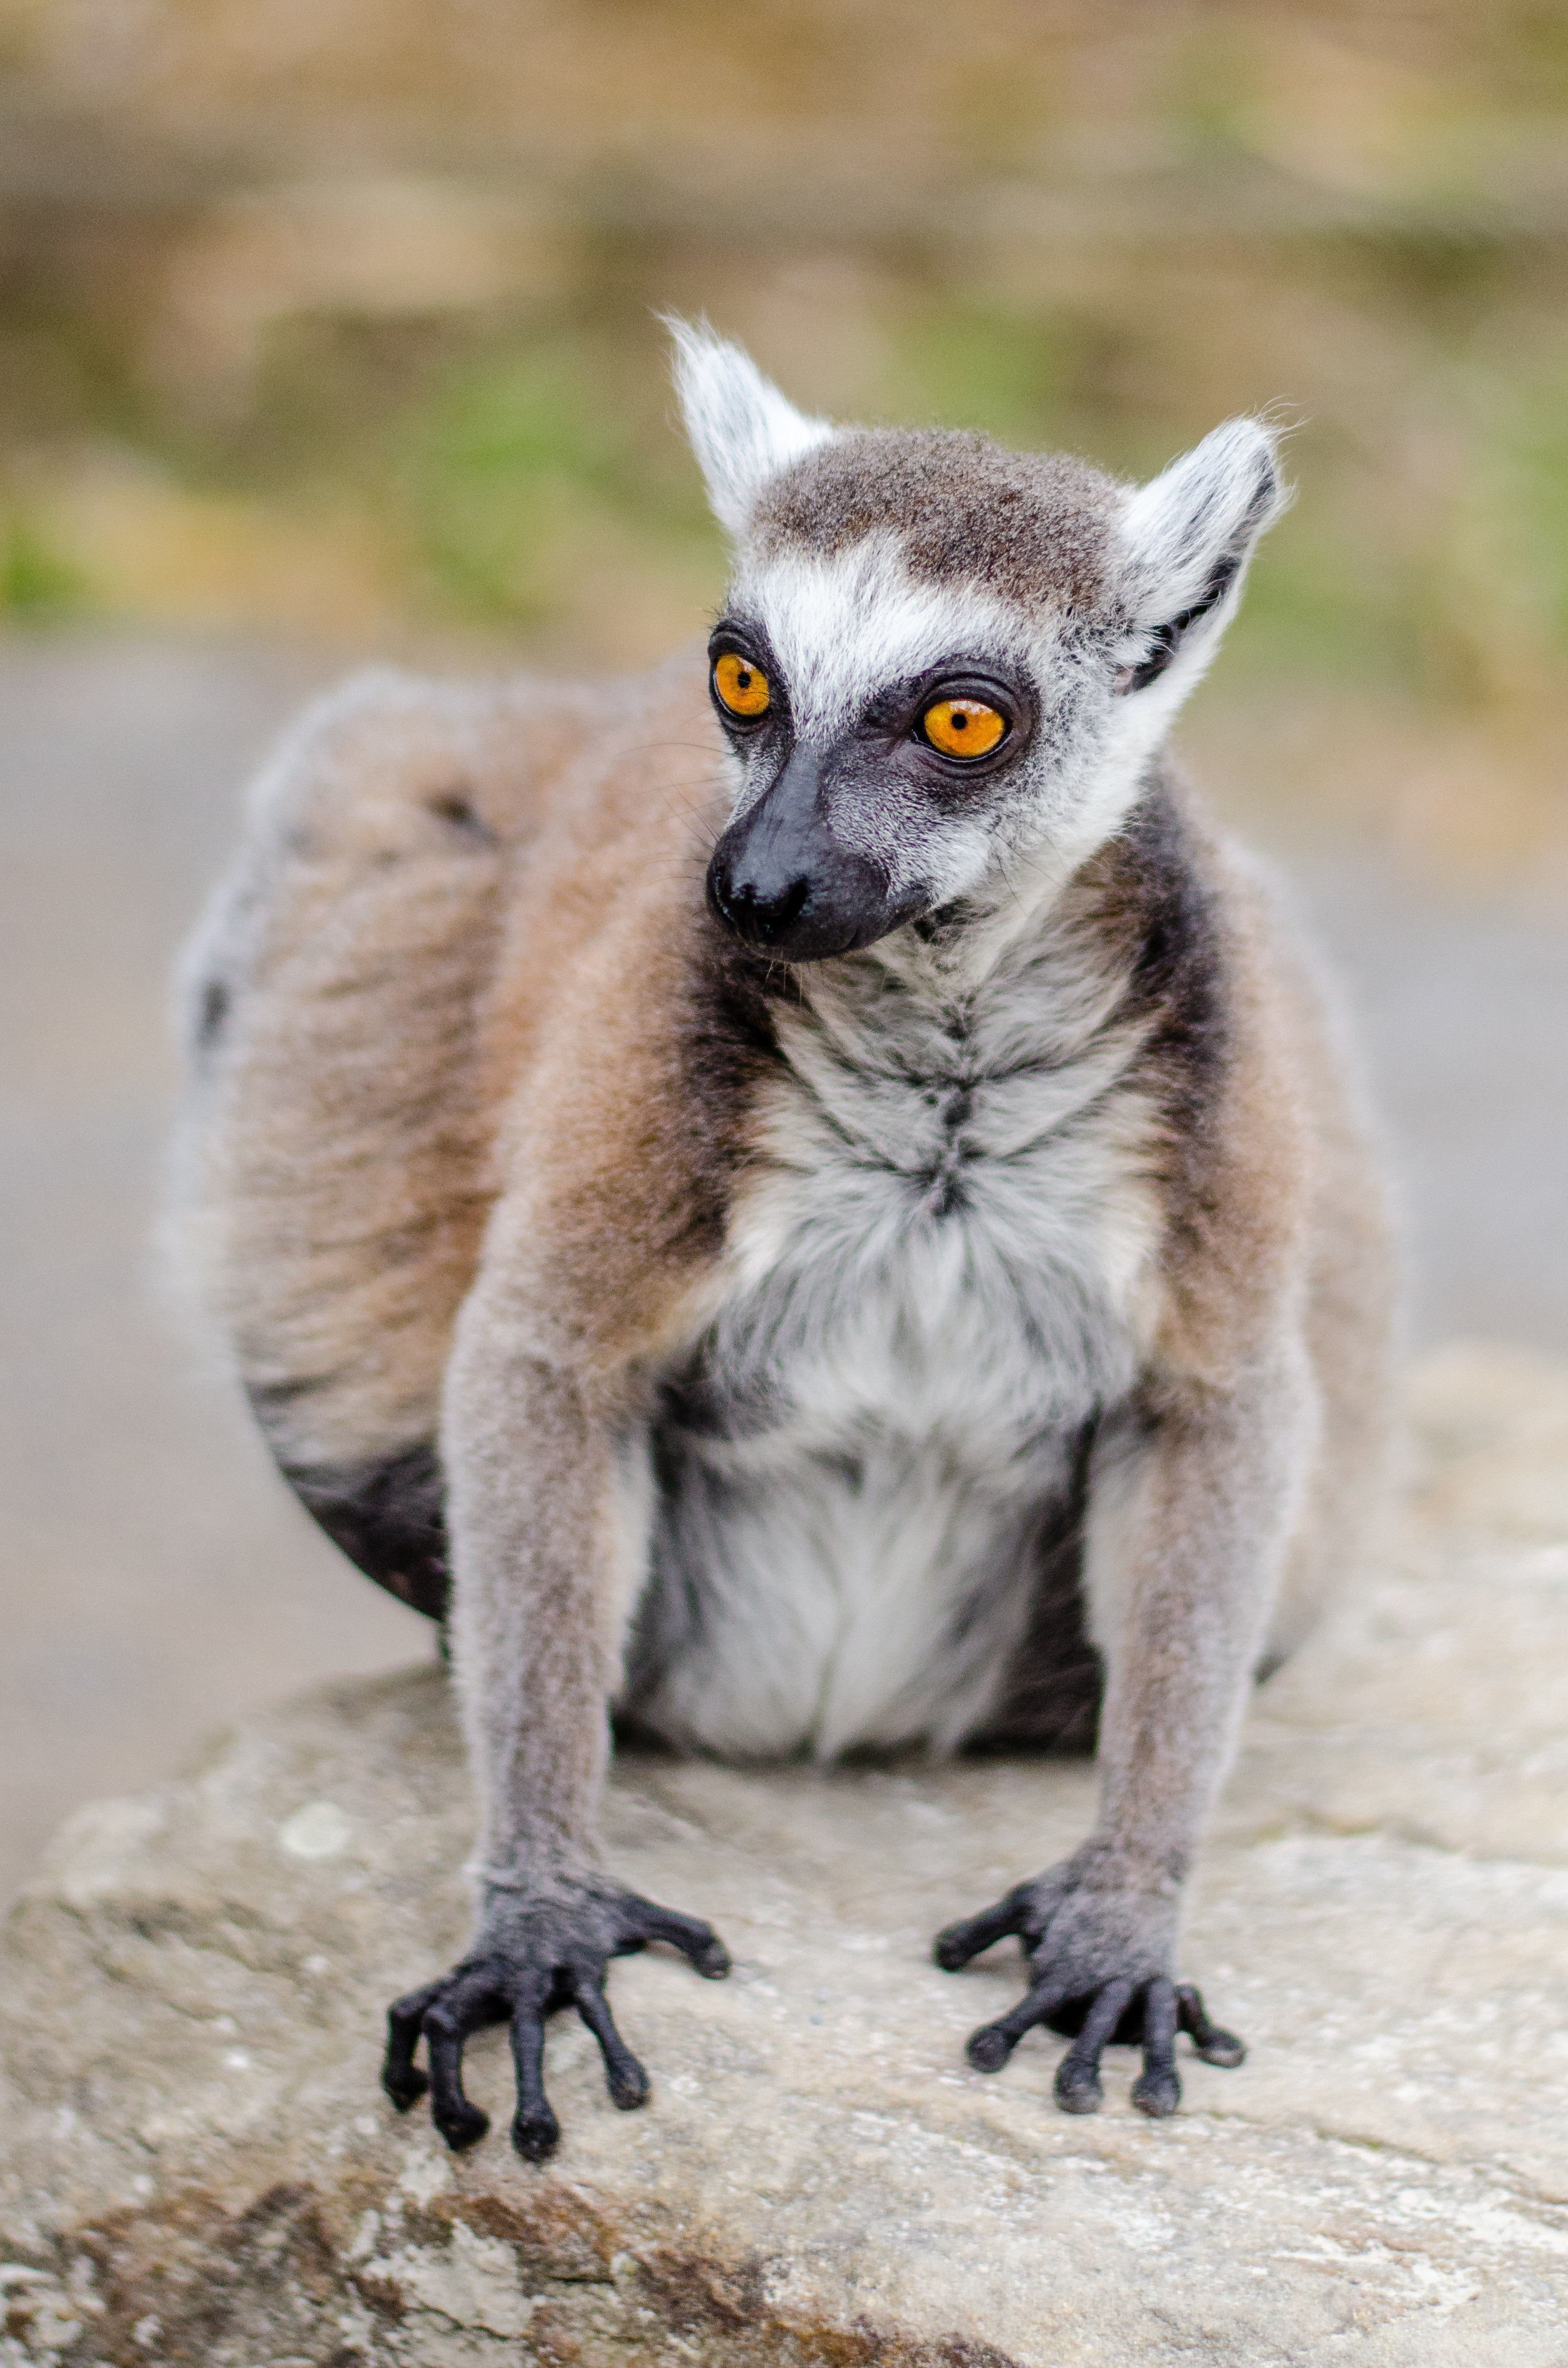
tree, bokeh, ring, feet, animal, cute, wildlife, zoo, fur, mammal, nikon, fauna, primate, eyes, whiskers, hands, animals, madagascar, vertebrate, tier, ss, fell, augen, baum, adorable, lemur, d7000, niedlich, tailed, catta, katta, tierpart, hnde, fse, madagaskar, 300mm